60 metres hurdles

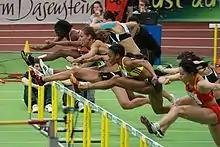
Athletes running the 60m hurdles at the BW Bank Meeting in Karlsruhe, 2010

60 metres hurdles is a distance in hurdling which is generally run in indoor competitions. It is equivalent with the first 5 hurdles of a standard outdoor hurdle race. The current women's and men's world records are 7.65 seconds (Devynne Charlton) and 7.27 seconds (Grant Holloway), respectively.